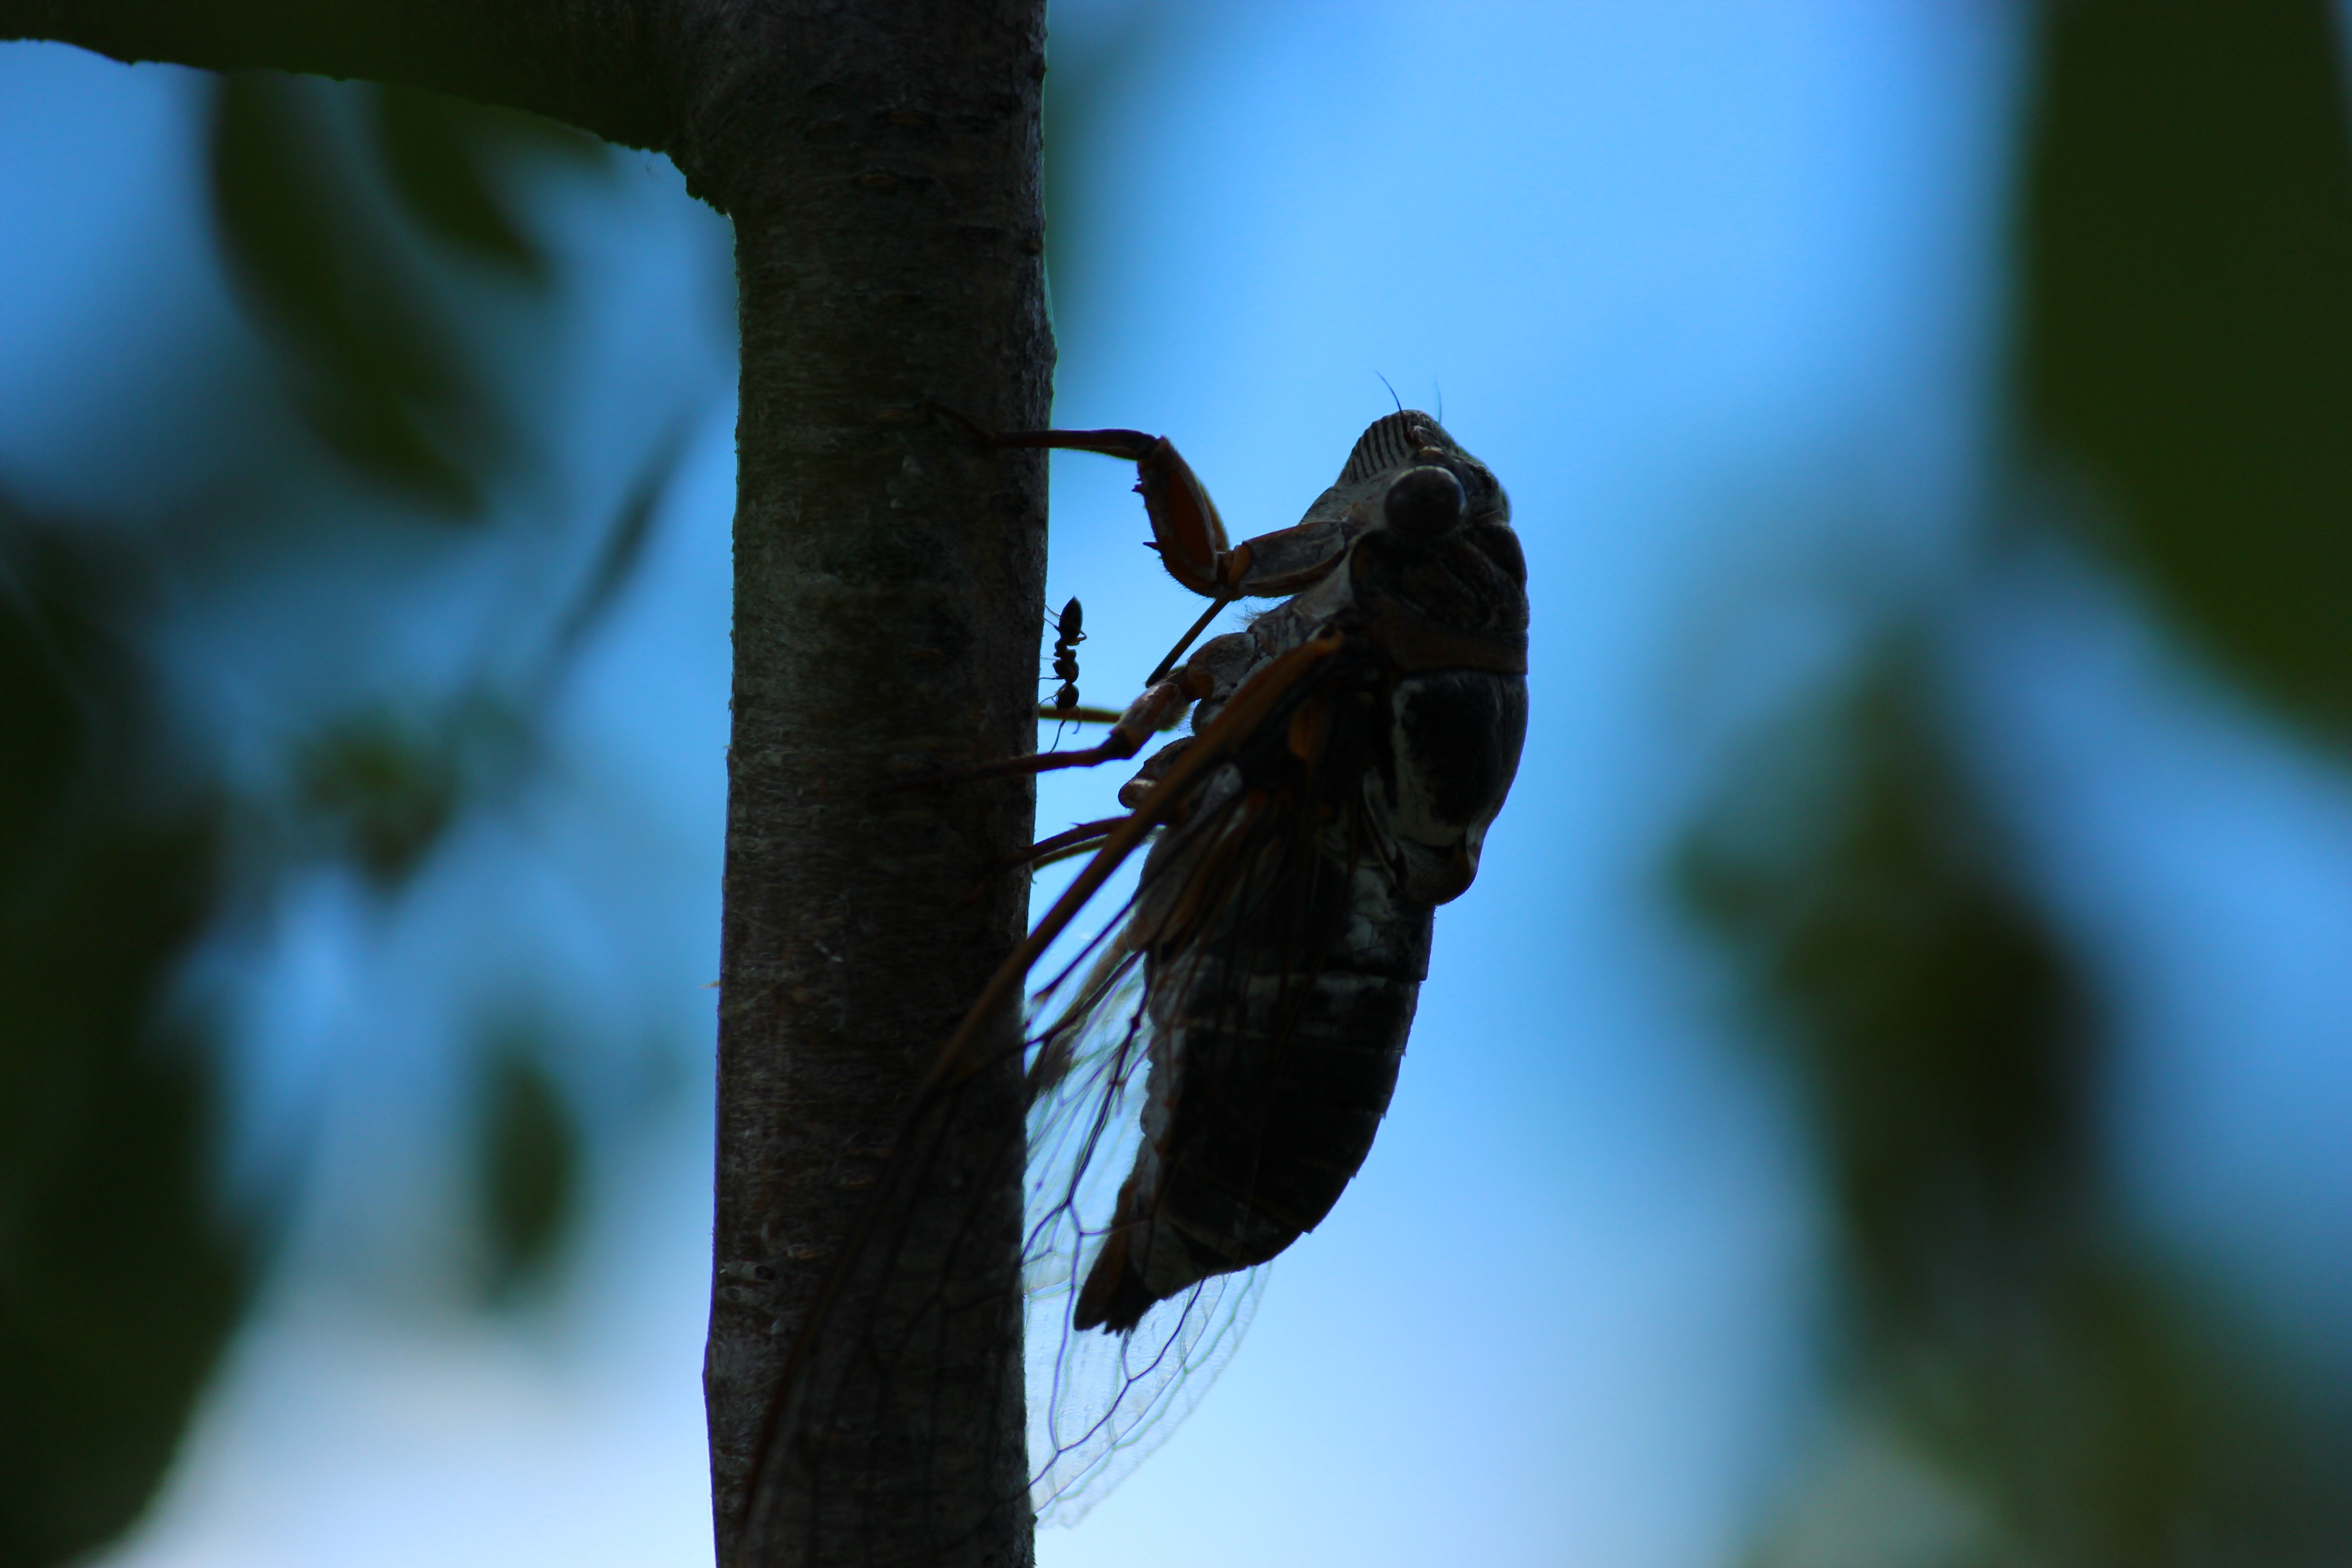
tree, nature, branch, bird, wing, photography, leaf, wildlife, green, insect, blue, fauna, invertebrate, close up, ant, macro photography, crickets